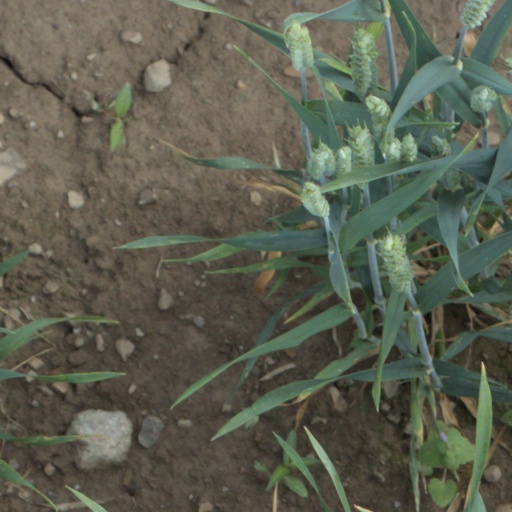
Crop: wheat